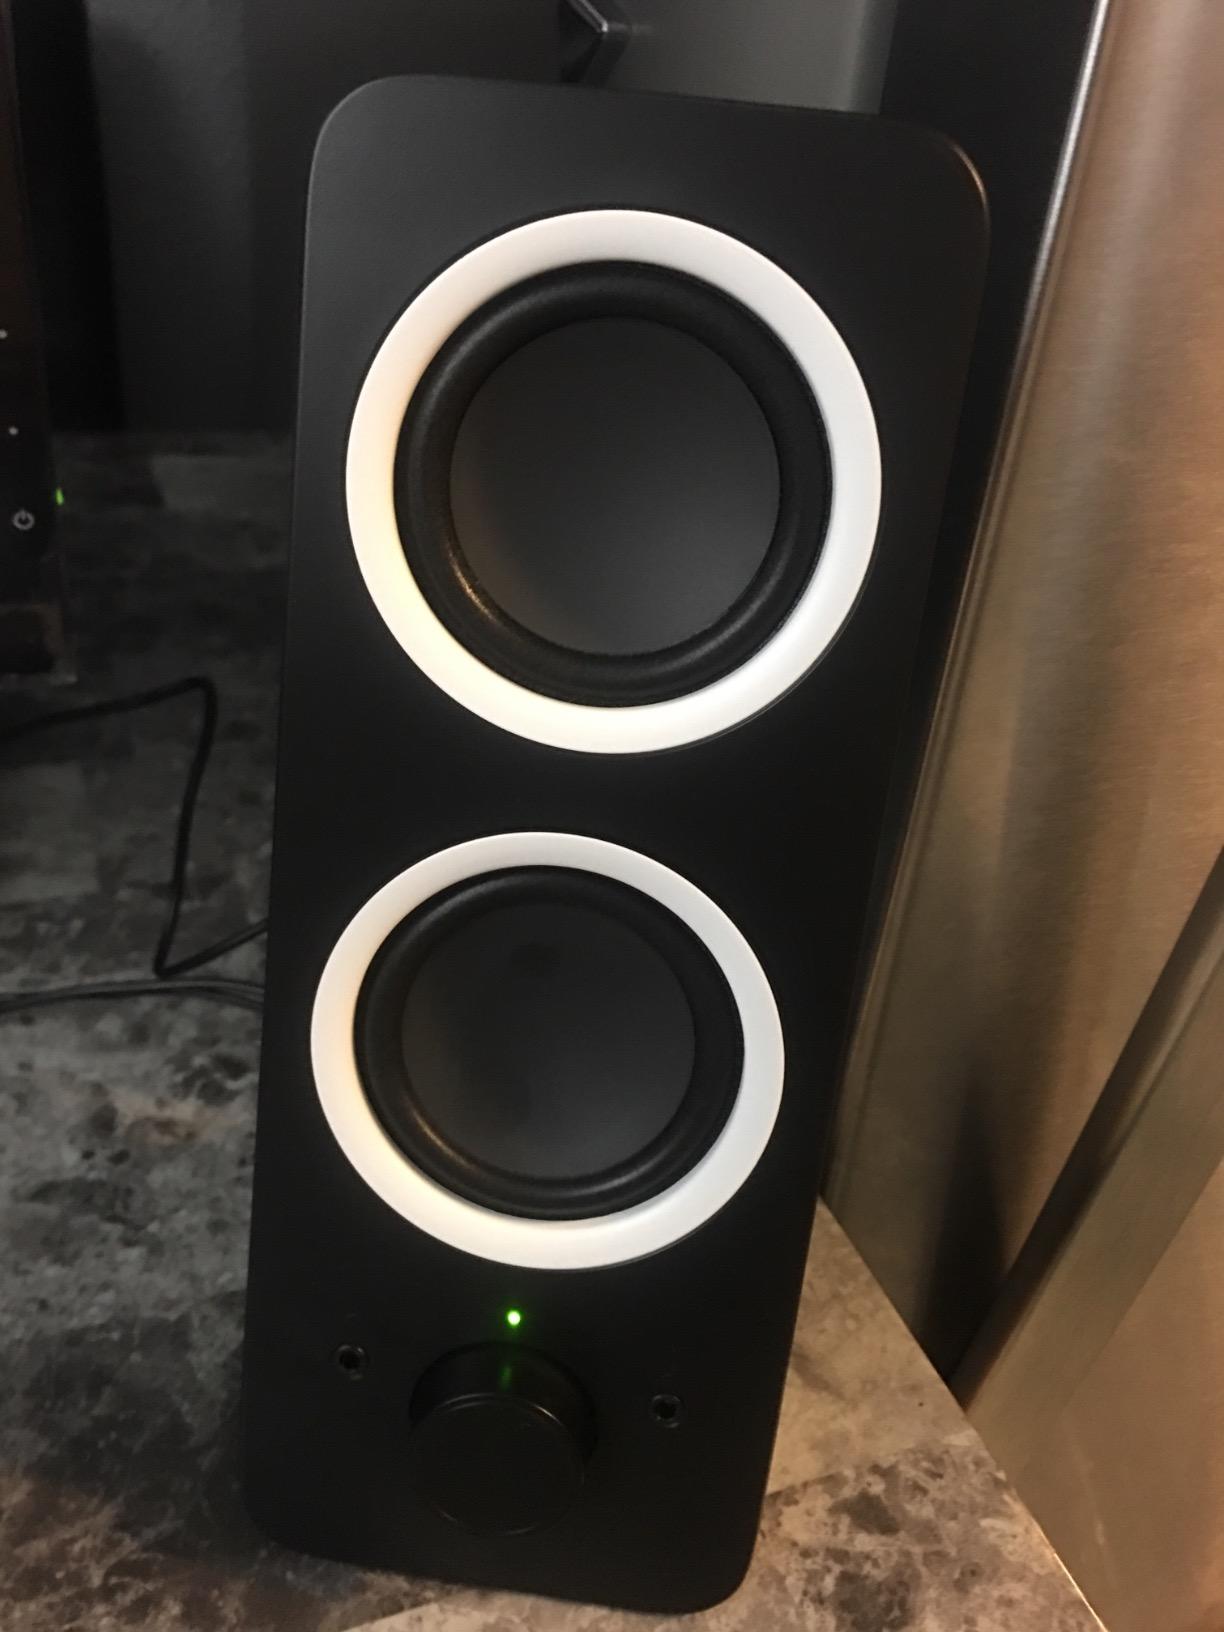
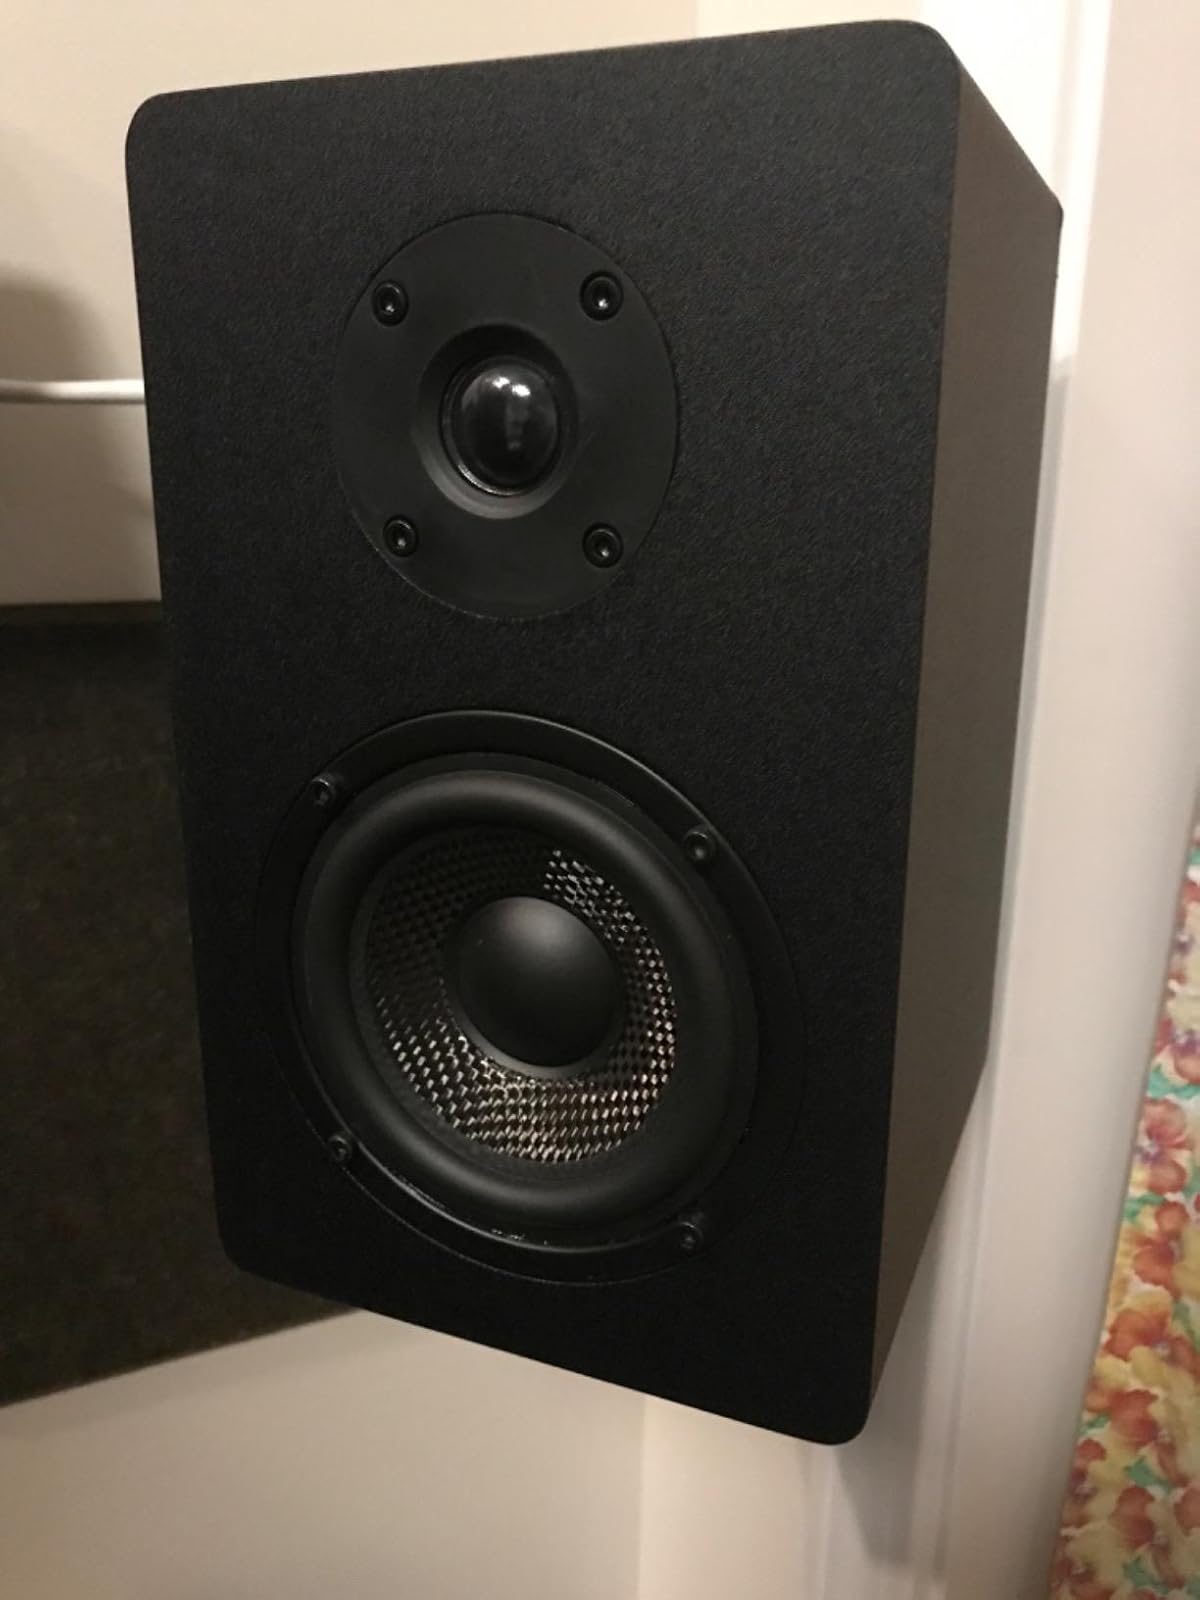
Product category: speaker
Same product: no